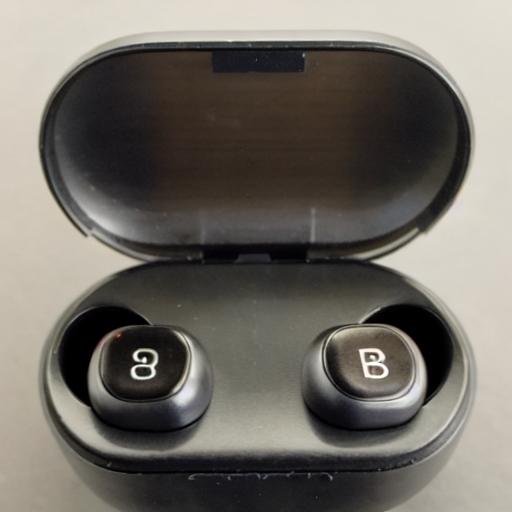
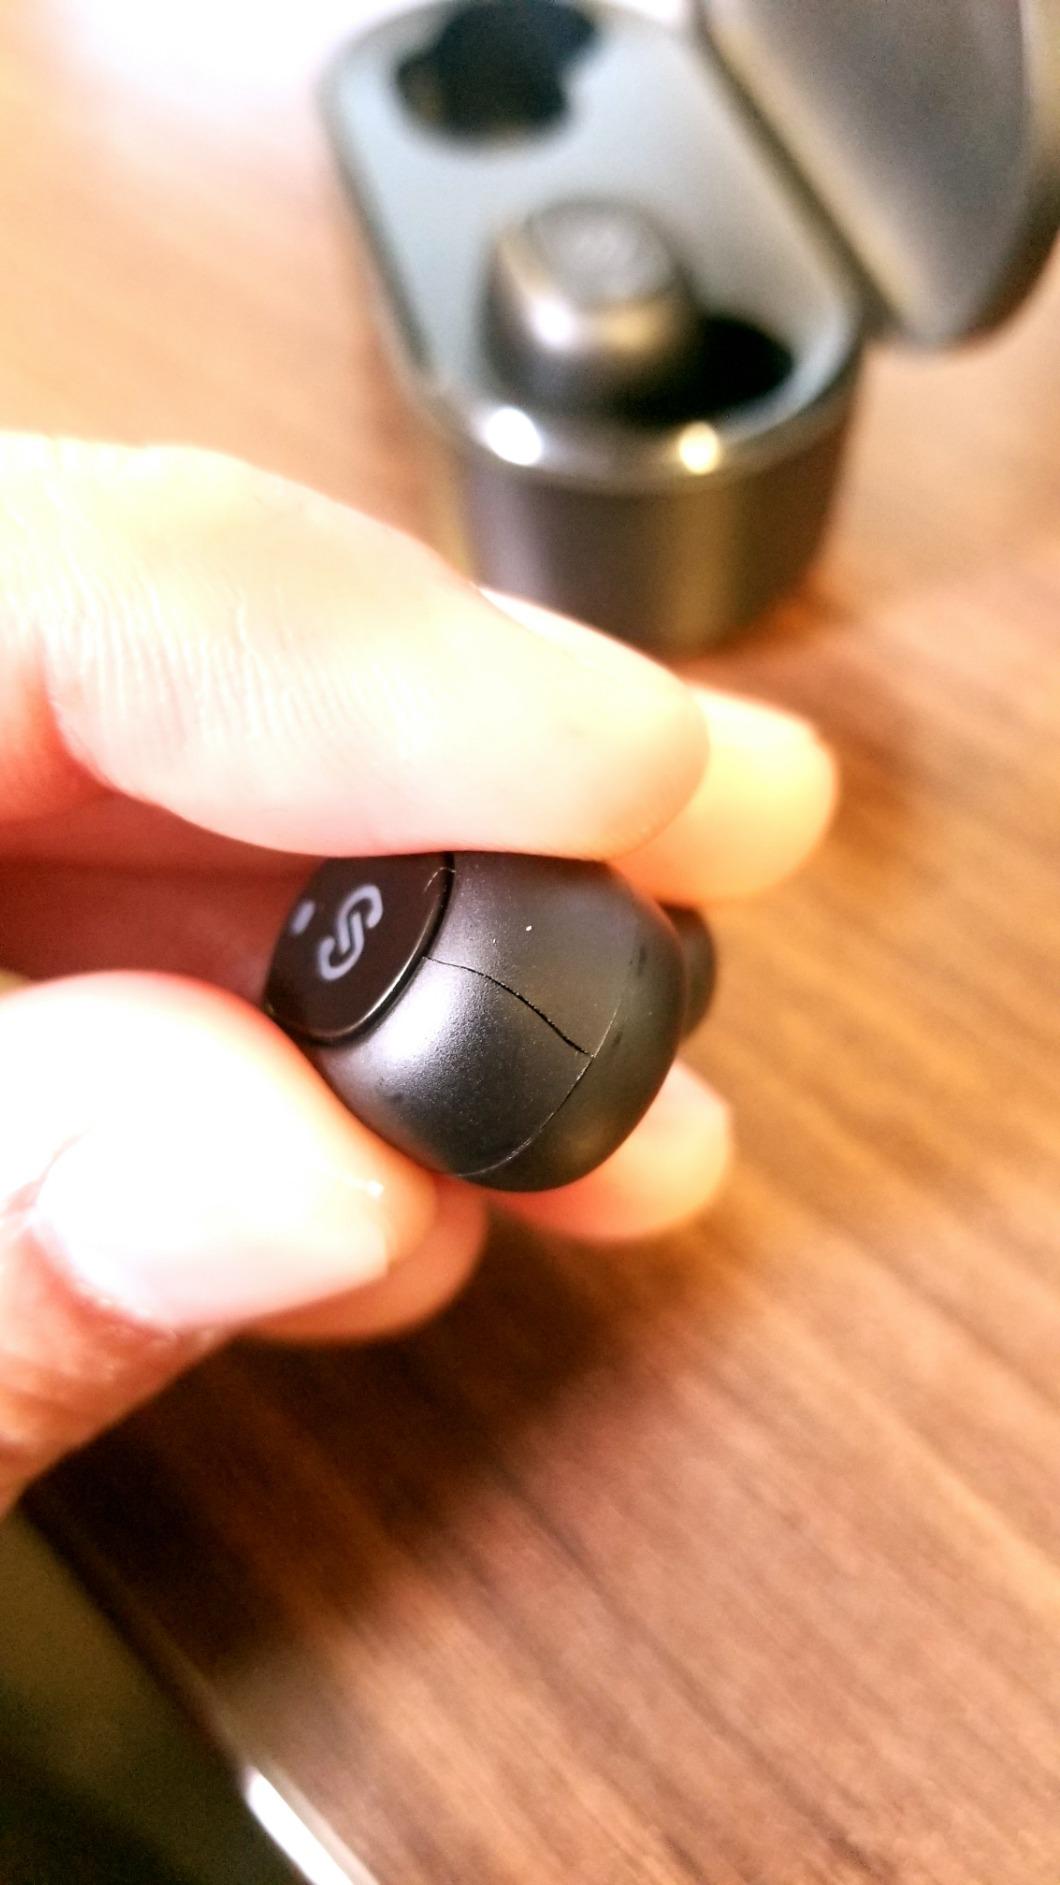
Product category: earbuds
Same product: no